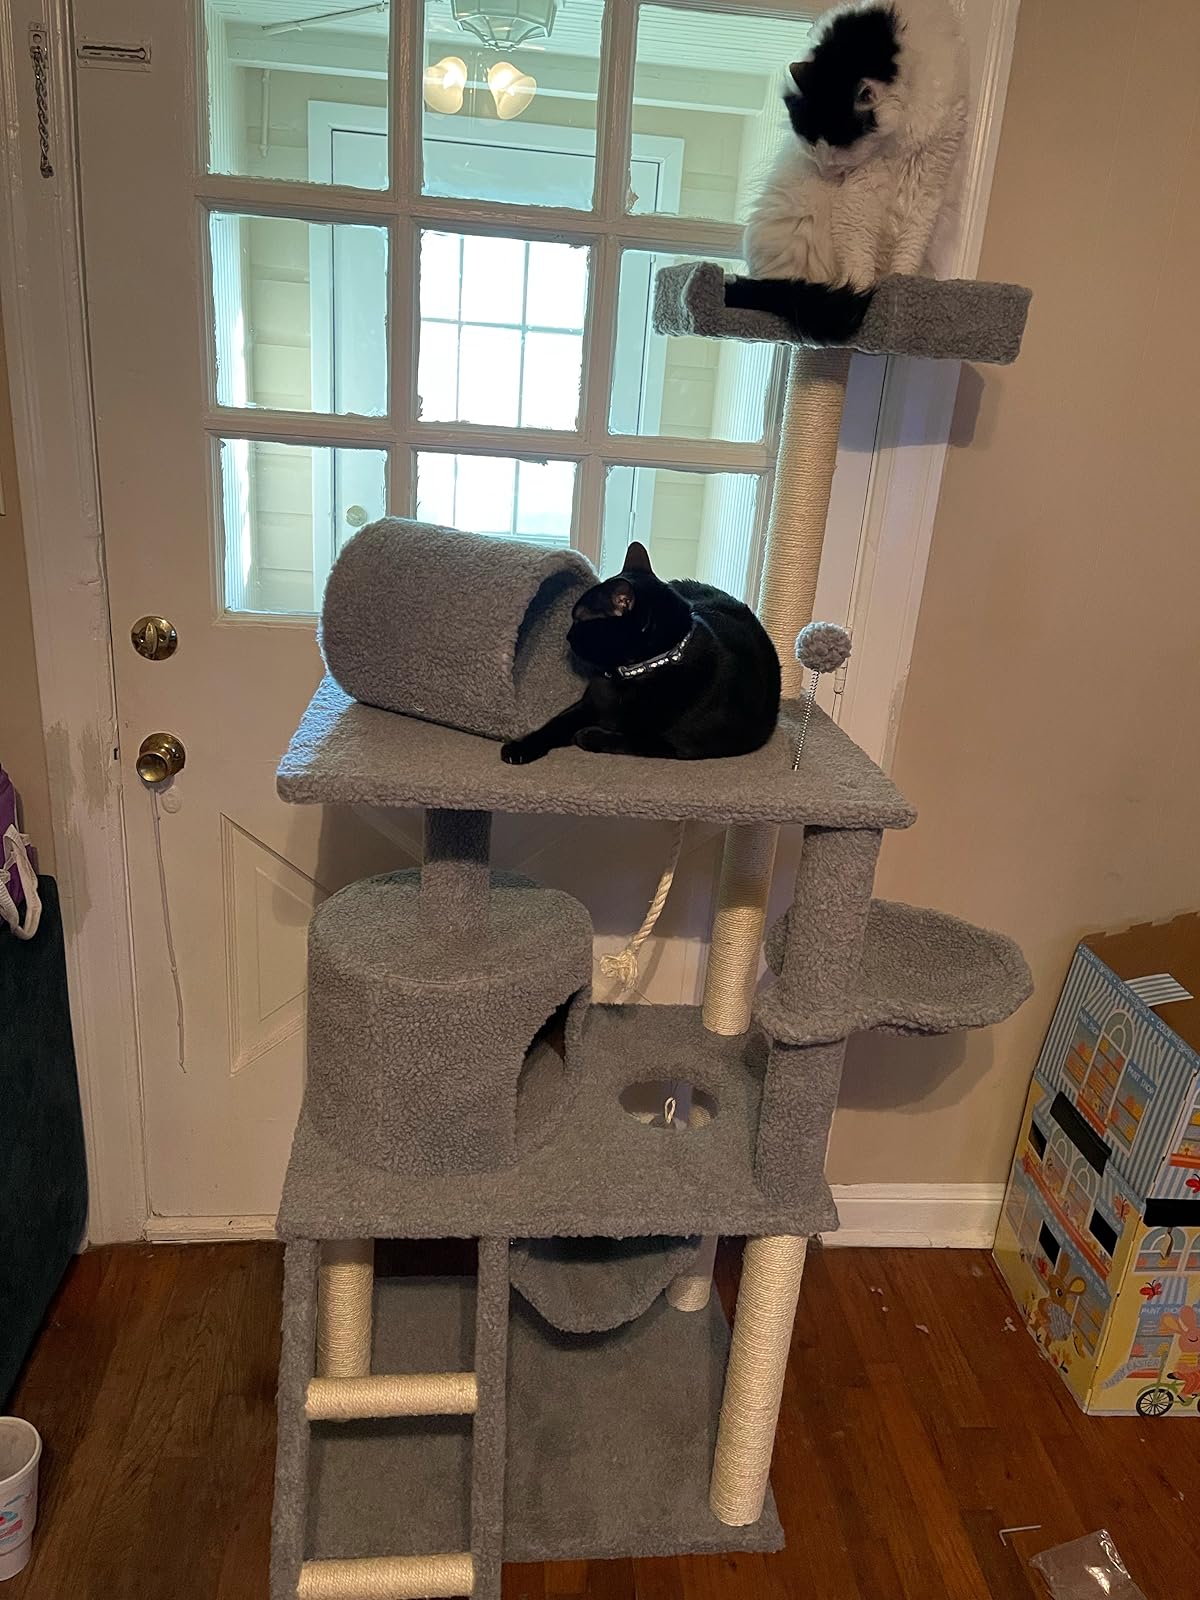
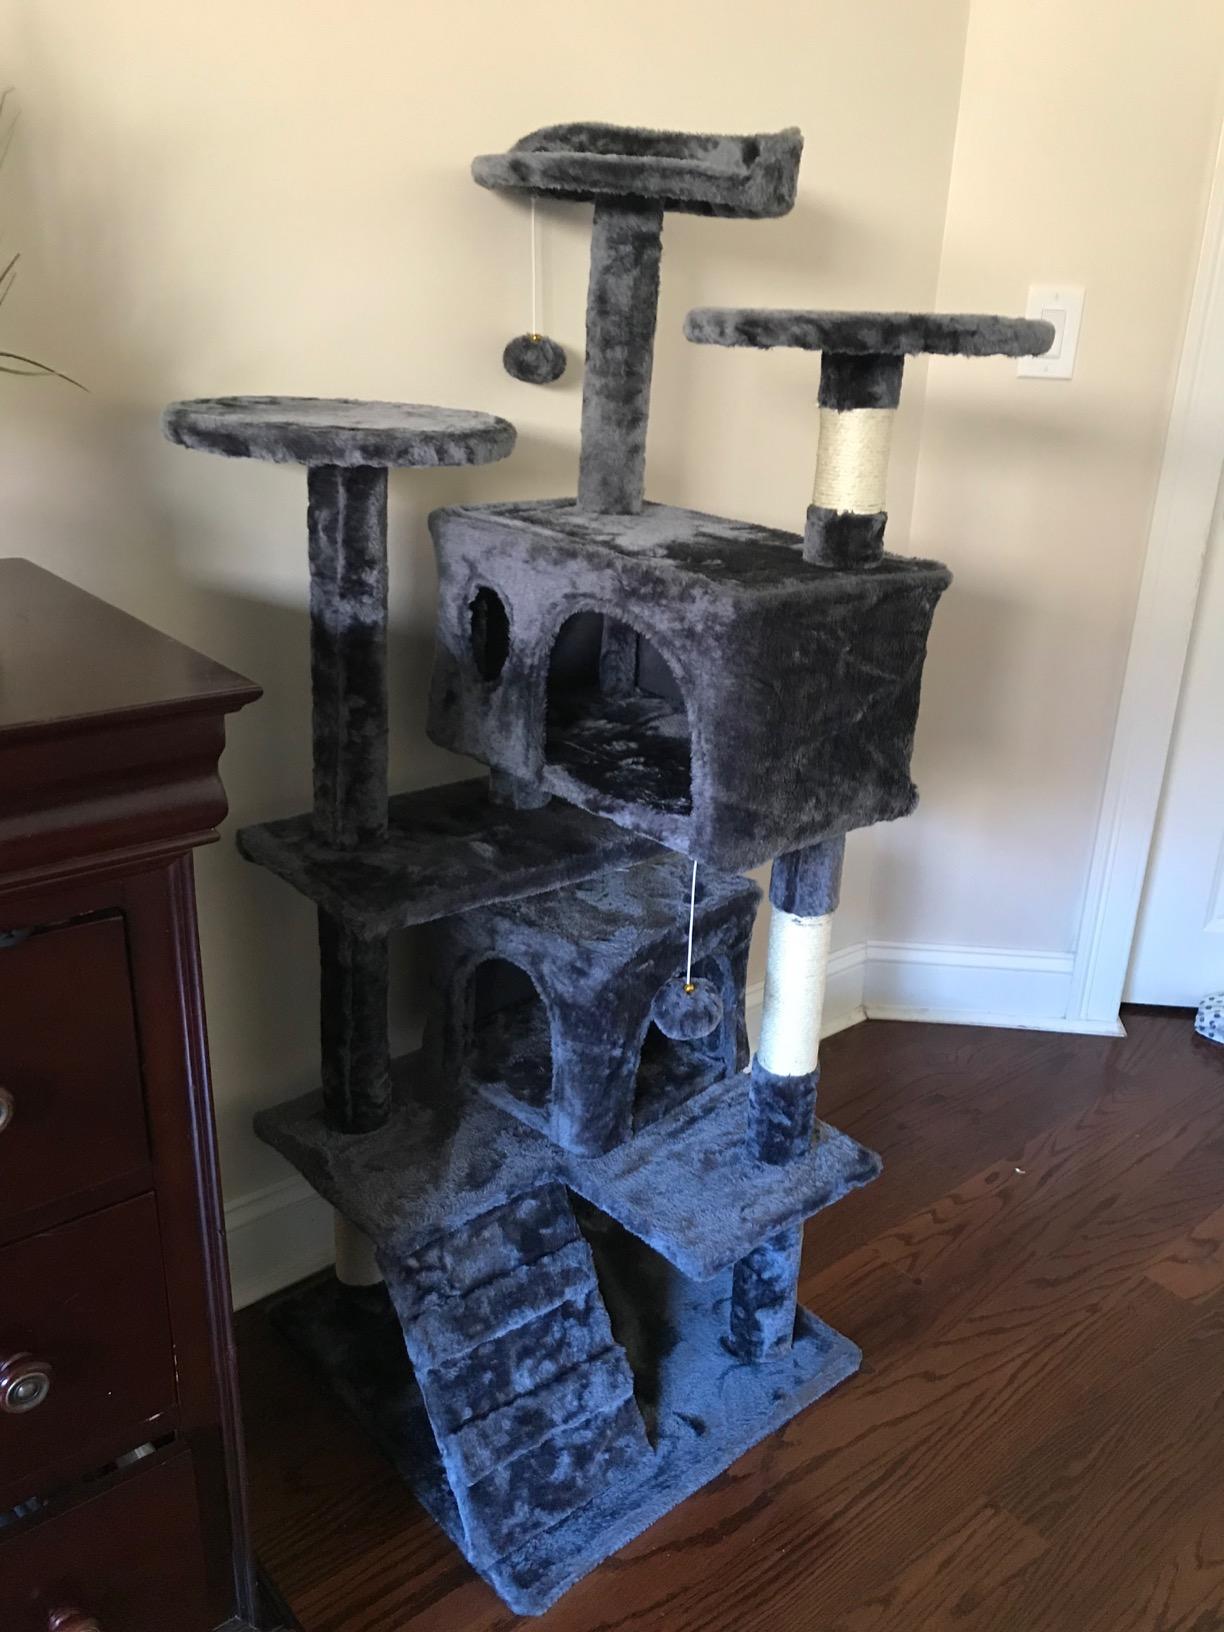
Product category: items_cat tree
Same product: no